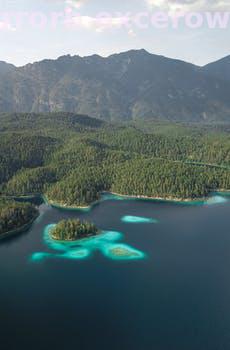
Label: Watermark